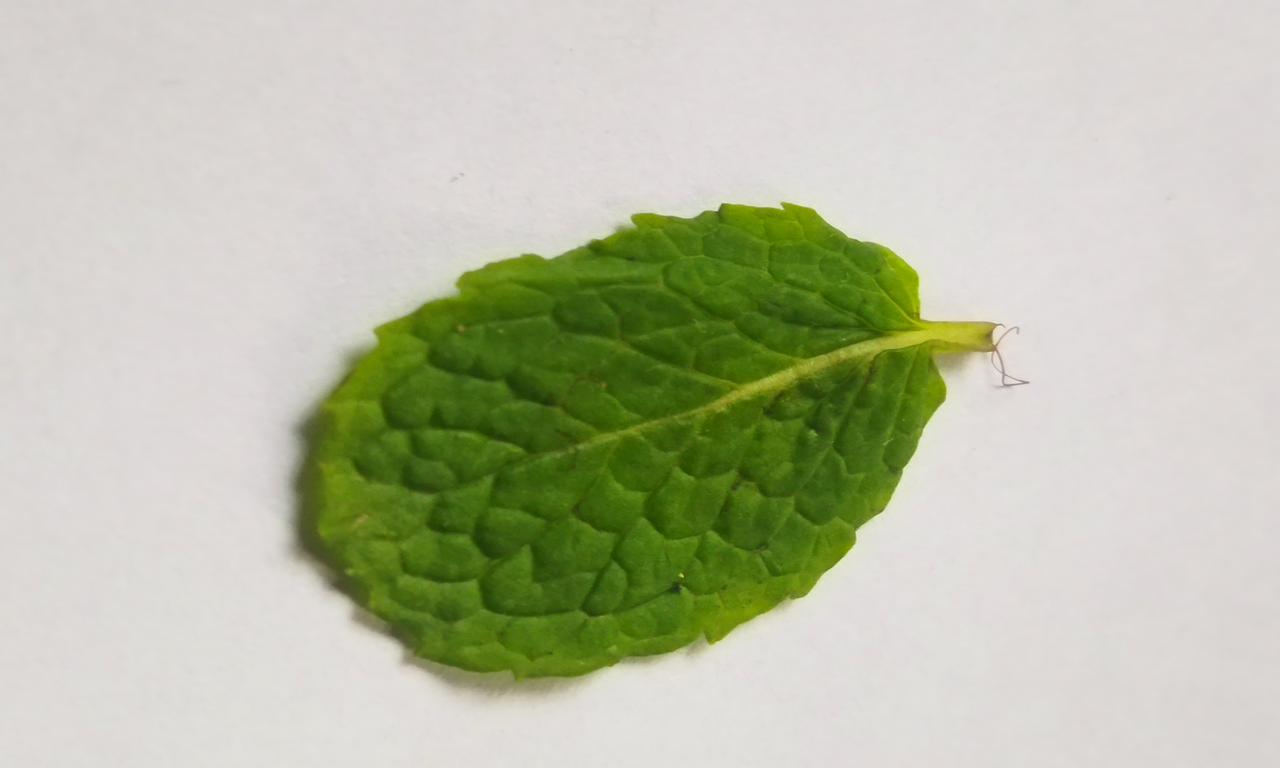
Label: Fresh